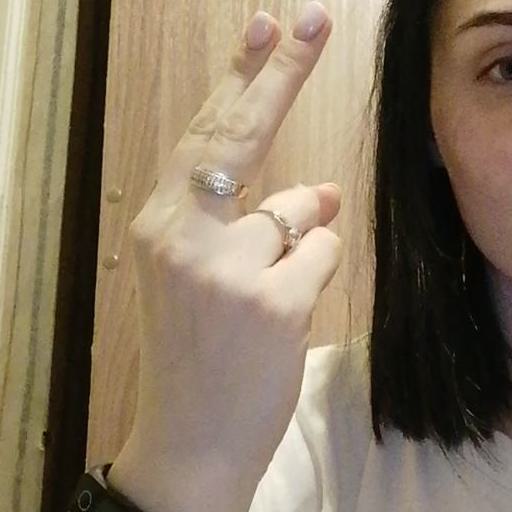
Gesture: two_up_inverted